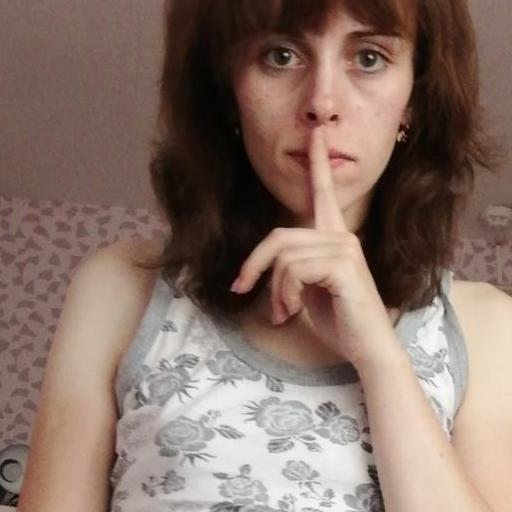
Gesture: mute